Elwha Dam

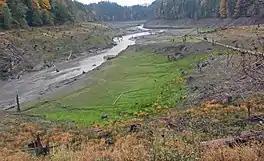
The progression of reclamation of of vegetation habitat currently covered by the lakes. The river channel restores itself to a natural state as does the vegetation. Prior to dam removal, upstream waters are depleted in nutrients, impounded waters increase in temperature, and downstream waters are depleted in sediments and woody debris.

At its peak, the Elwha supported spawning runs of Chinook, coho, chum, pink, and sockeye salmon as well as steelhead, cutthroat, and bull trout. The Chinook were known to reach sizes of 45 kg. Sockeye, Chinook, chum, and pink salmon were all endangered in the Elwha. Leaving one or both of the dams in place, even with modern fish passage systems, would not result in a dramatic recovery of species due to other factors like water temperature and gravel beds, which would still have negative effects on the fish species (see Table 1). The most valuable spawning habitats are located far upstream from the Glines Canyon Dam, so it still acted as a major barrier to the recovery of the runs. Removal of both dams was thus considered the only viable option for full restoration of the river and habitat.